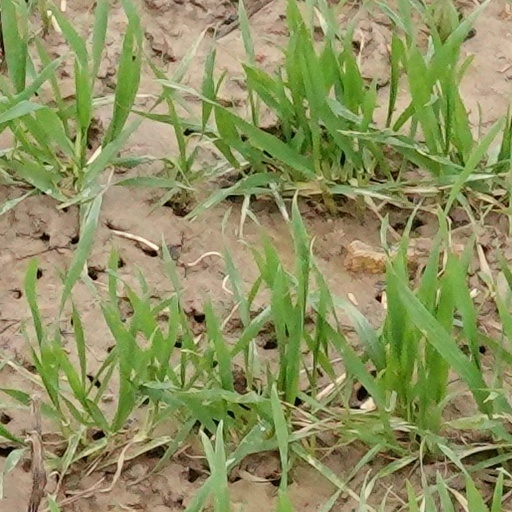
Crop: wheat